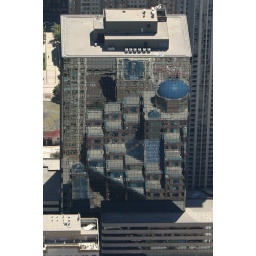
Toronto, Ontario, Canada. Toronto Police Headquarters reflects in a glass building across the street.